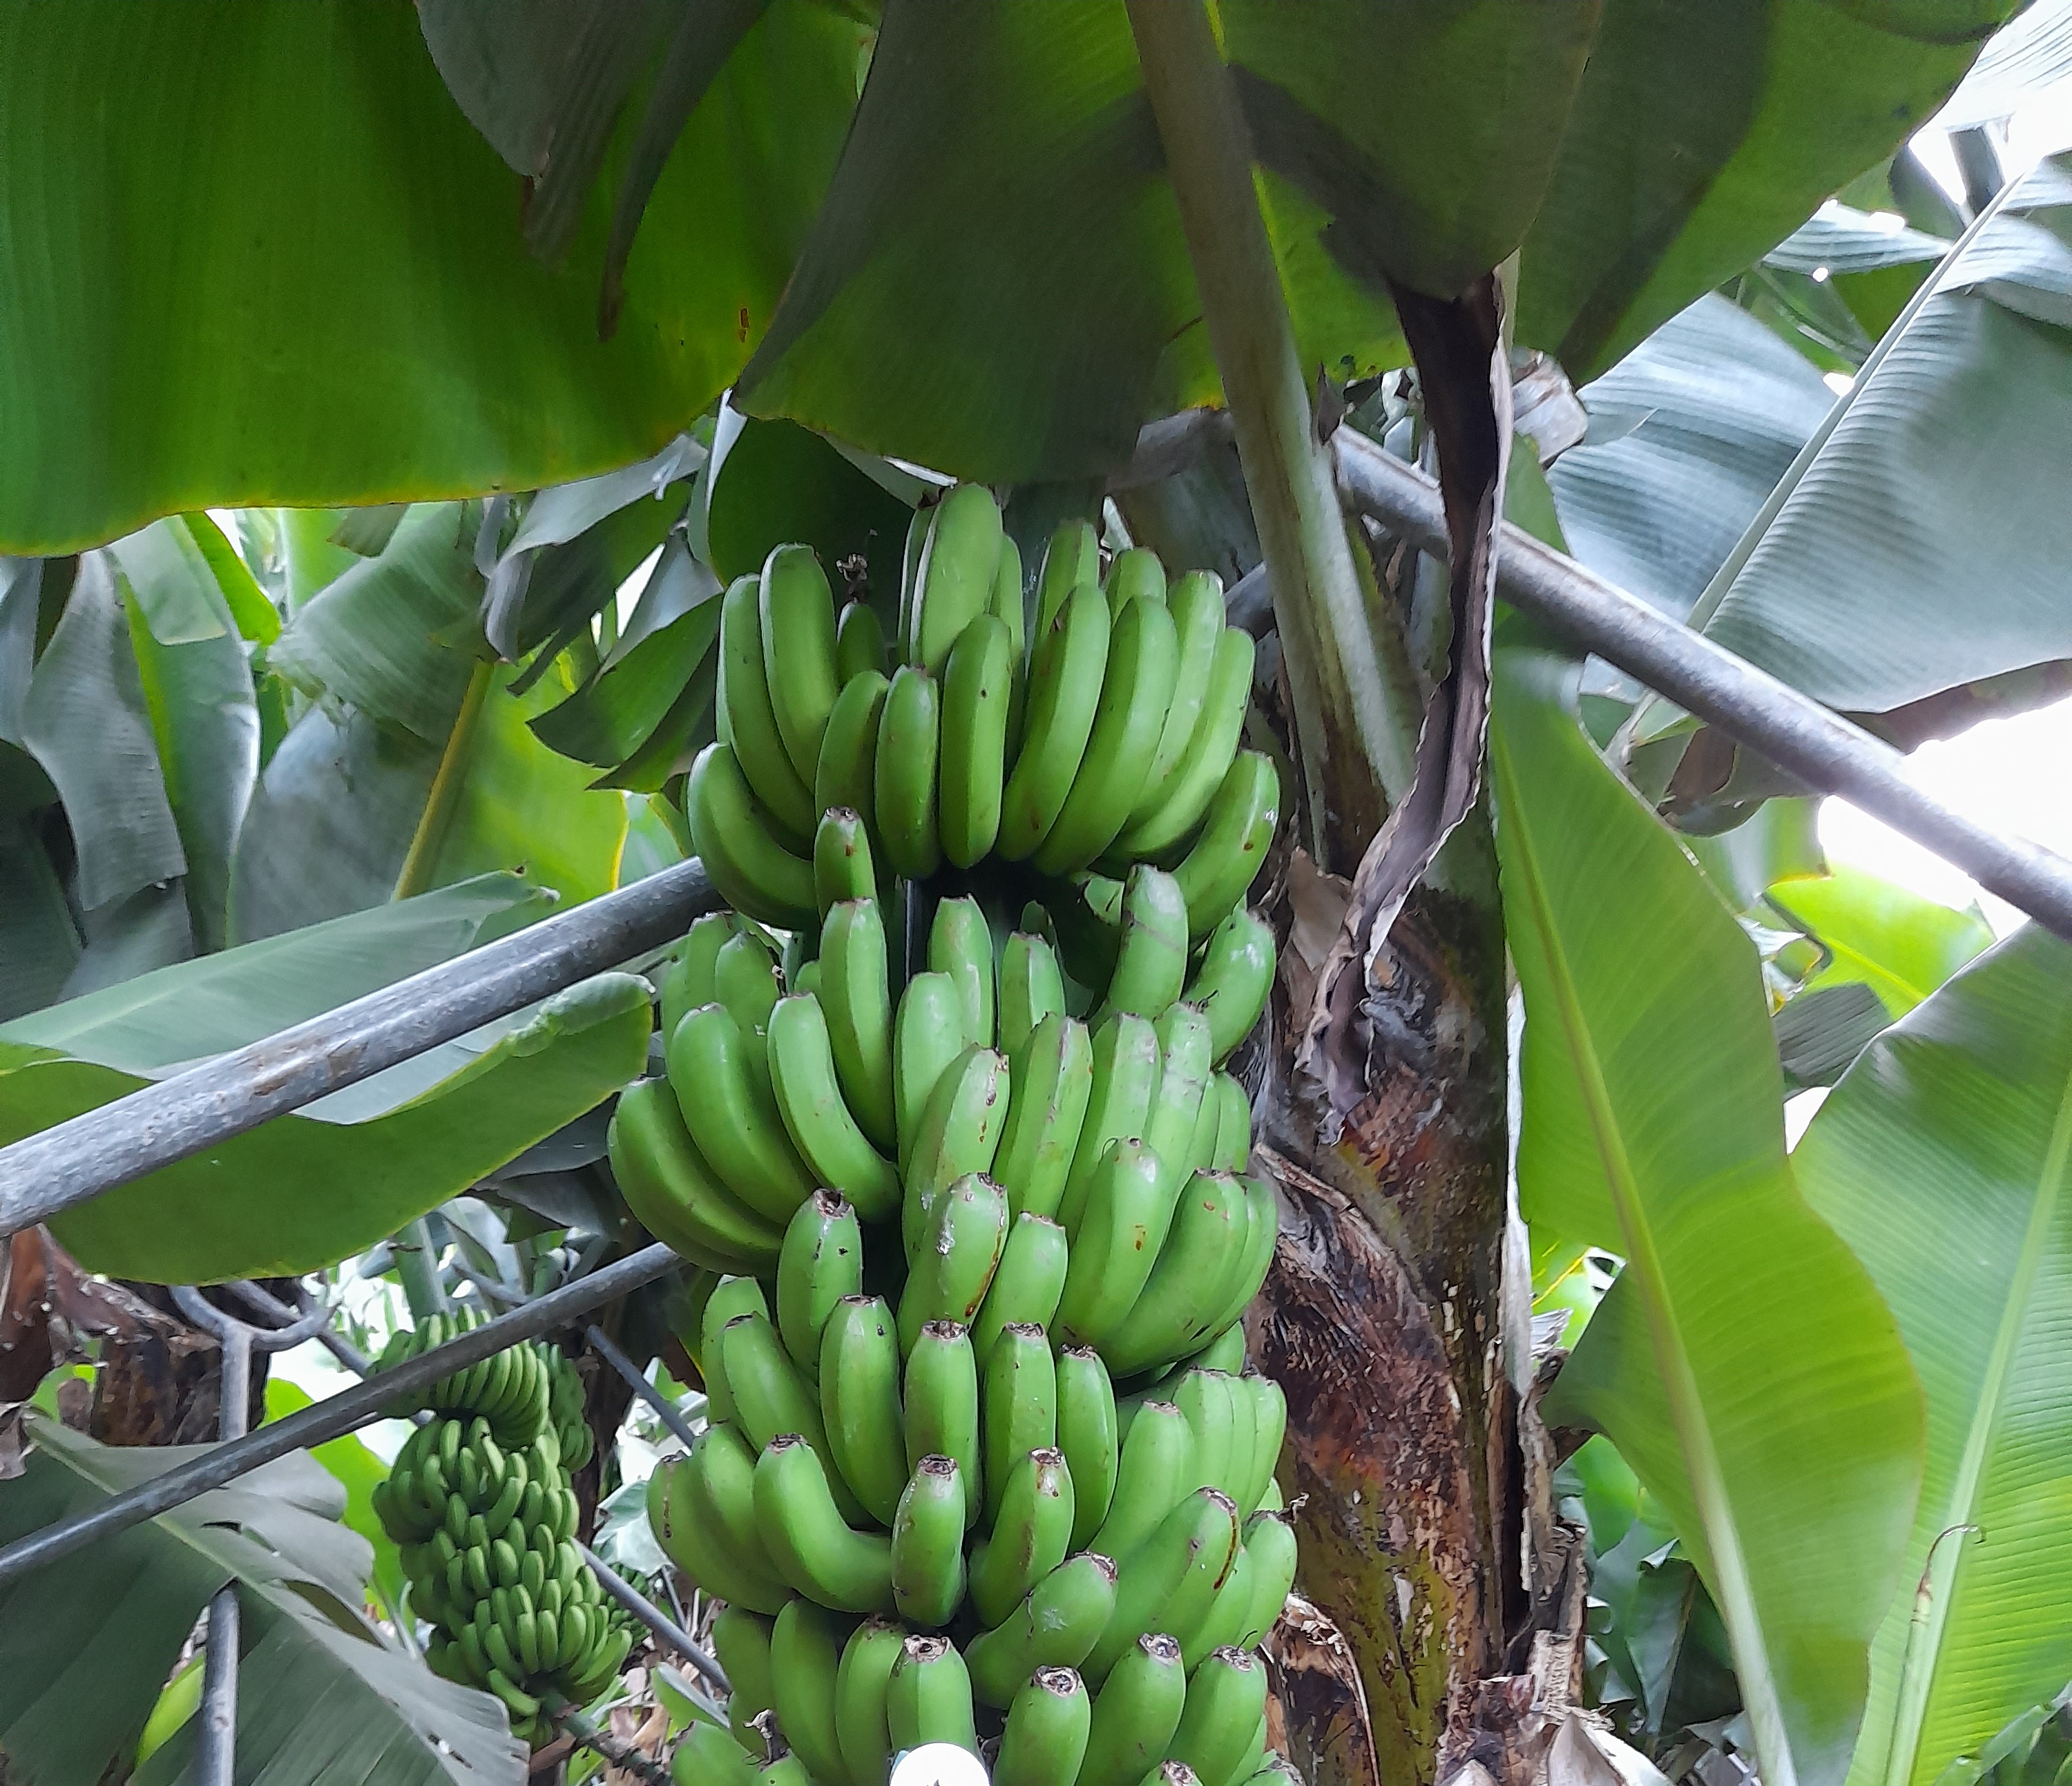
Label: Keep